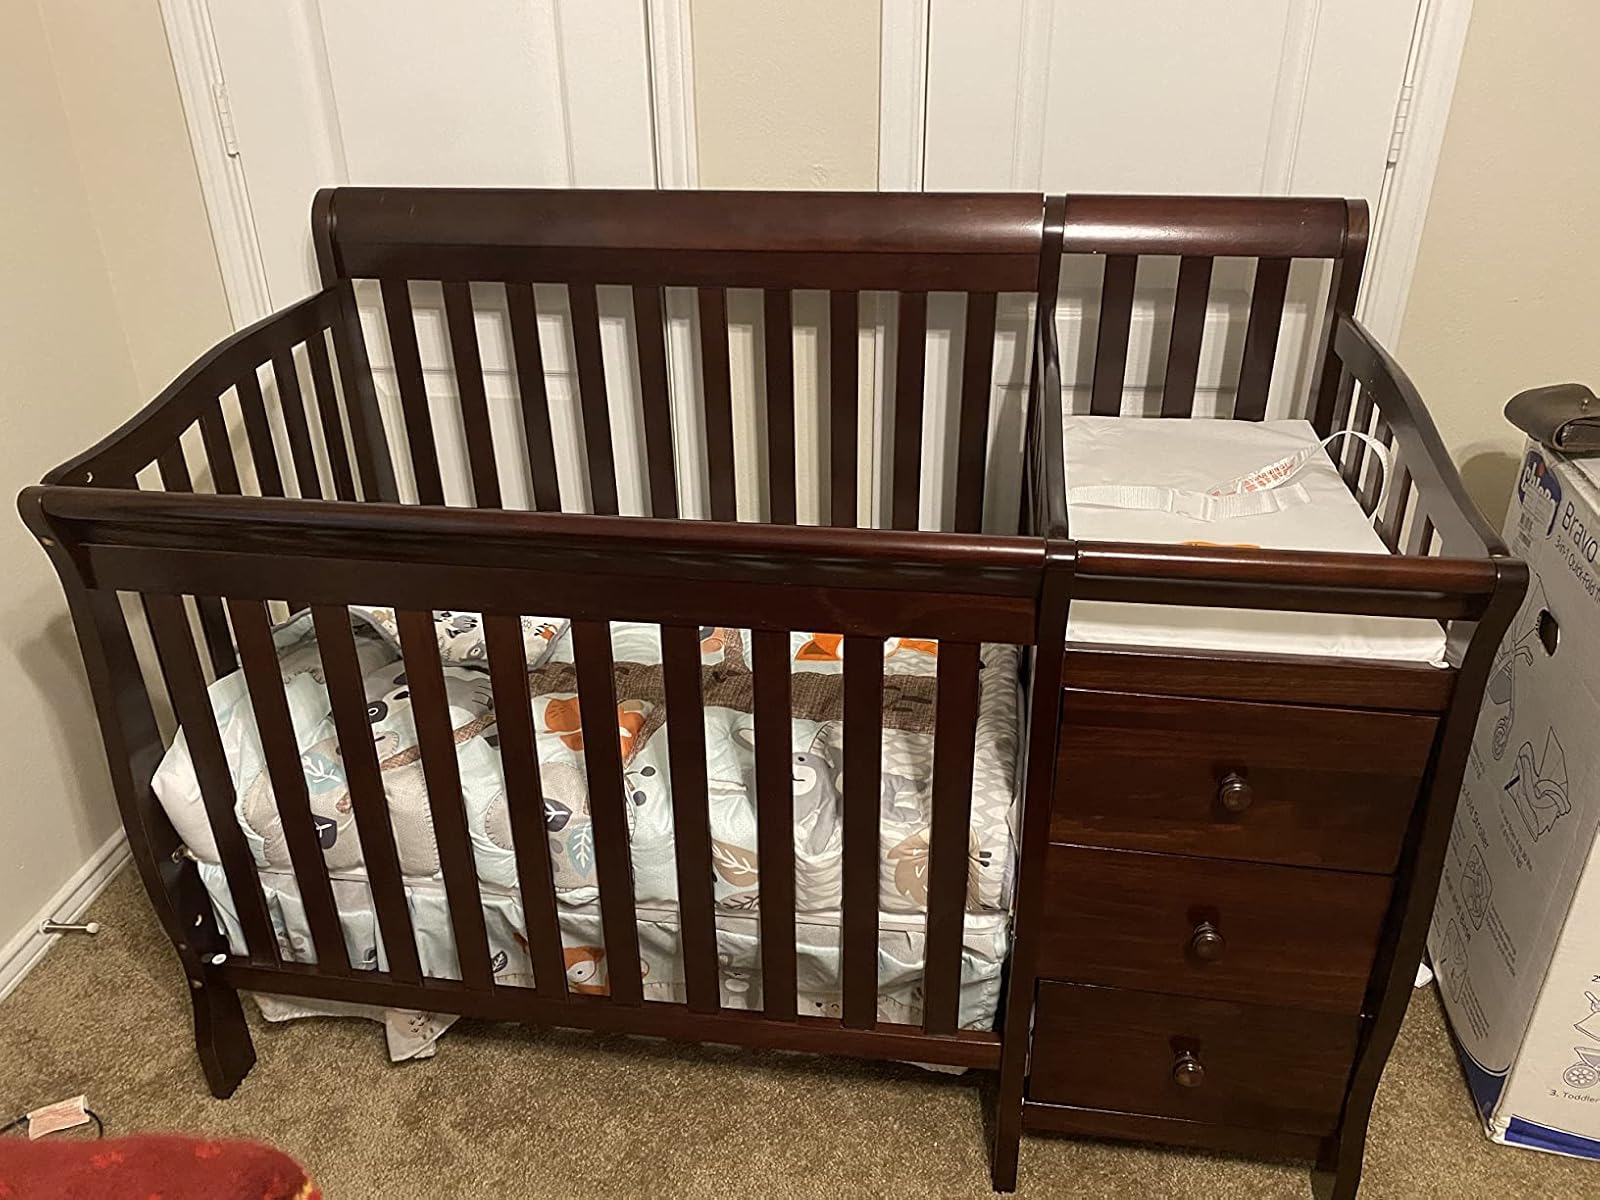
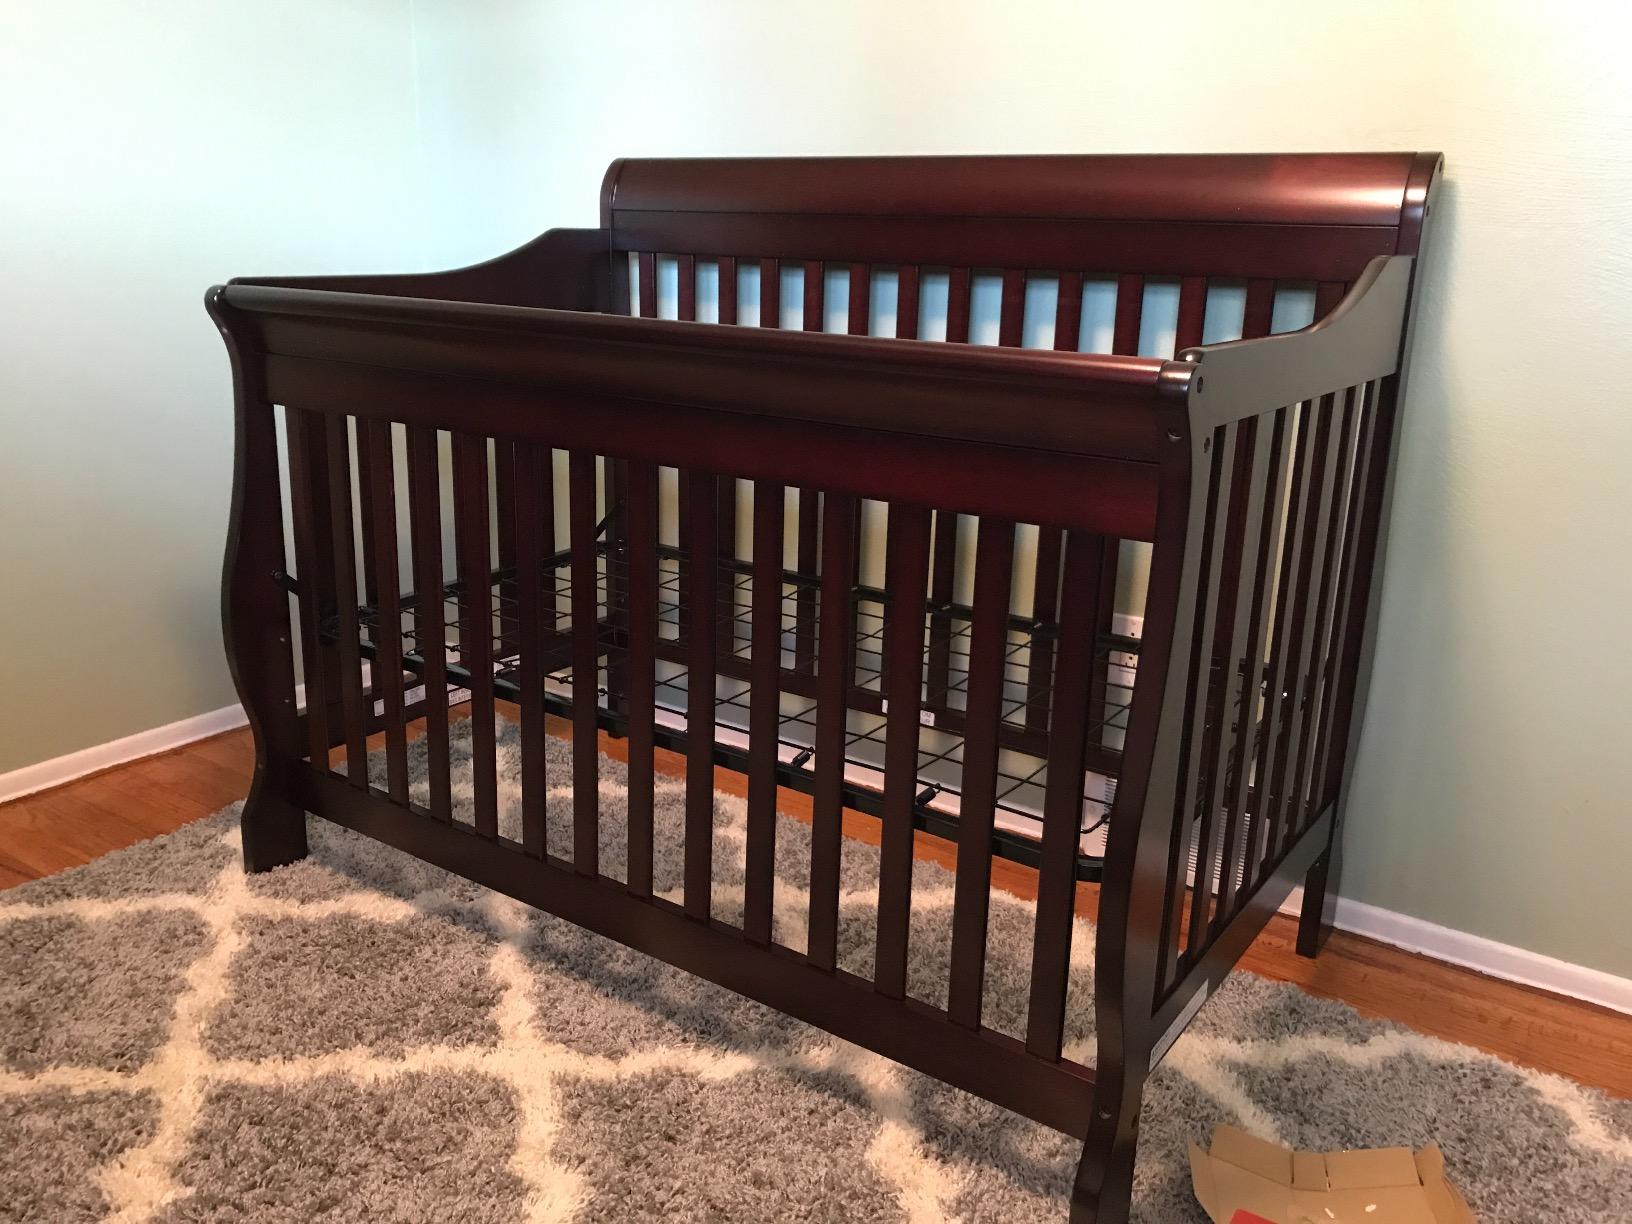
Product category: products_crib
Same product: no